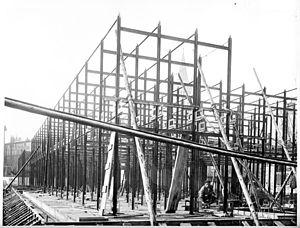
La bibliothèque d'étude et du patrimoine fait partie du réseau des bibliothèques municipales de Toulouse, elle conserve les collections historiques de la ville. Construite à partir de 1932, elle a été inaugurée le 30 mars 1935 et est inscrite à l'inventaire des monuments historiques depuis le 7 décembre 1994.